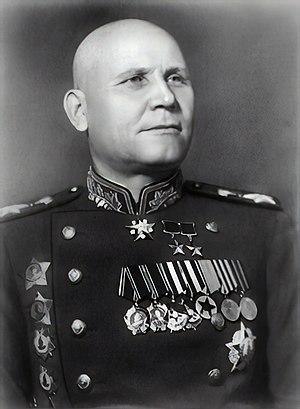
Ivan Stepanovitch Koniev, né le 28 décembre 1897 et mort le 21 mai 1973, est un militaire soviétique. Les commandements qu'il exerça pendant la Seconde Guerre mondiale lui valurent les plus hautes distinctions : le grade de maréchal de l'Union soviétique, le titre de Héros de l'Union soviétique et l'ordre de la Victoire.